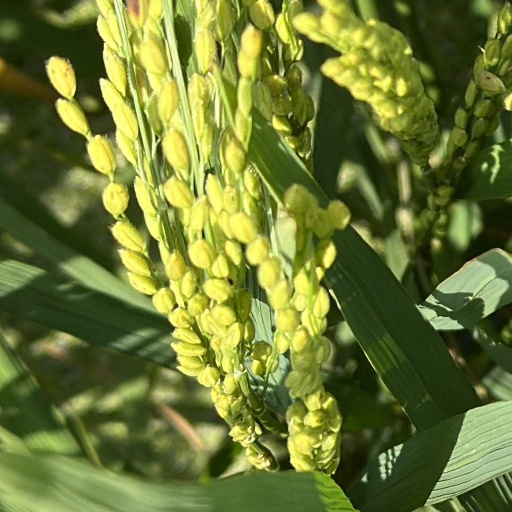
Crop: rice